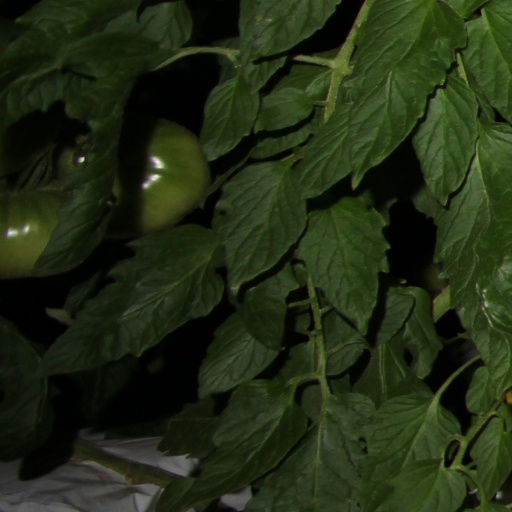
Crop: tomato